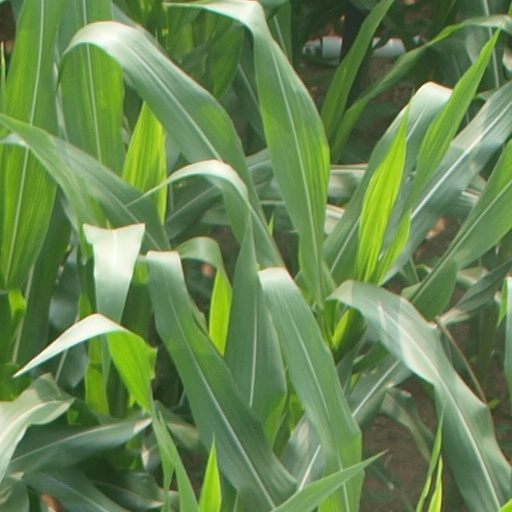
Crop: maize; corn